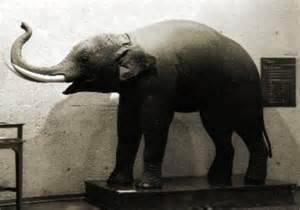
elephant